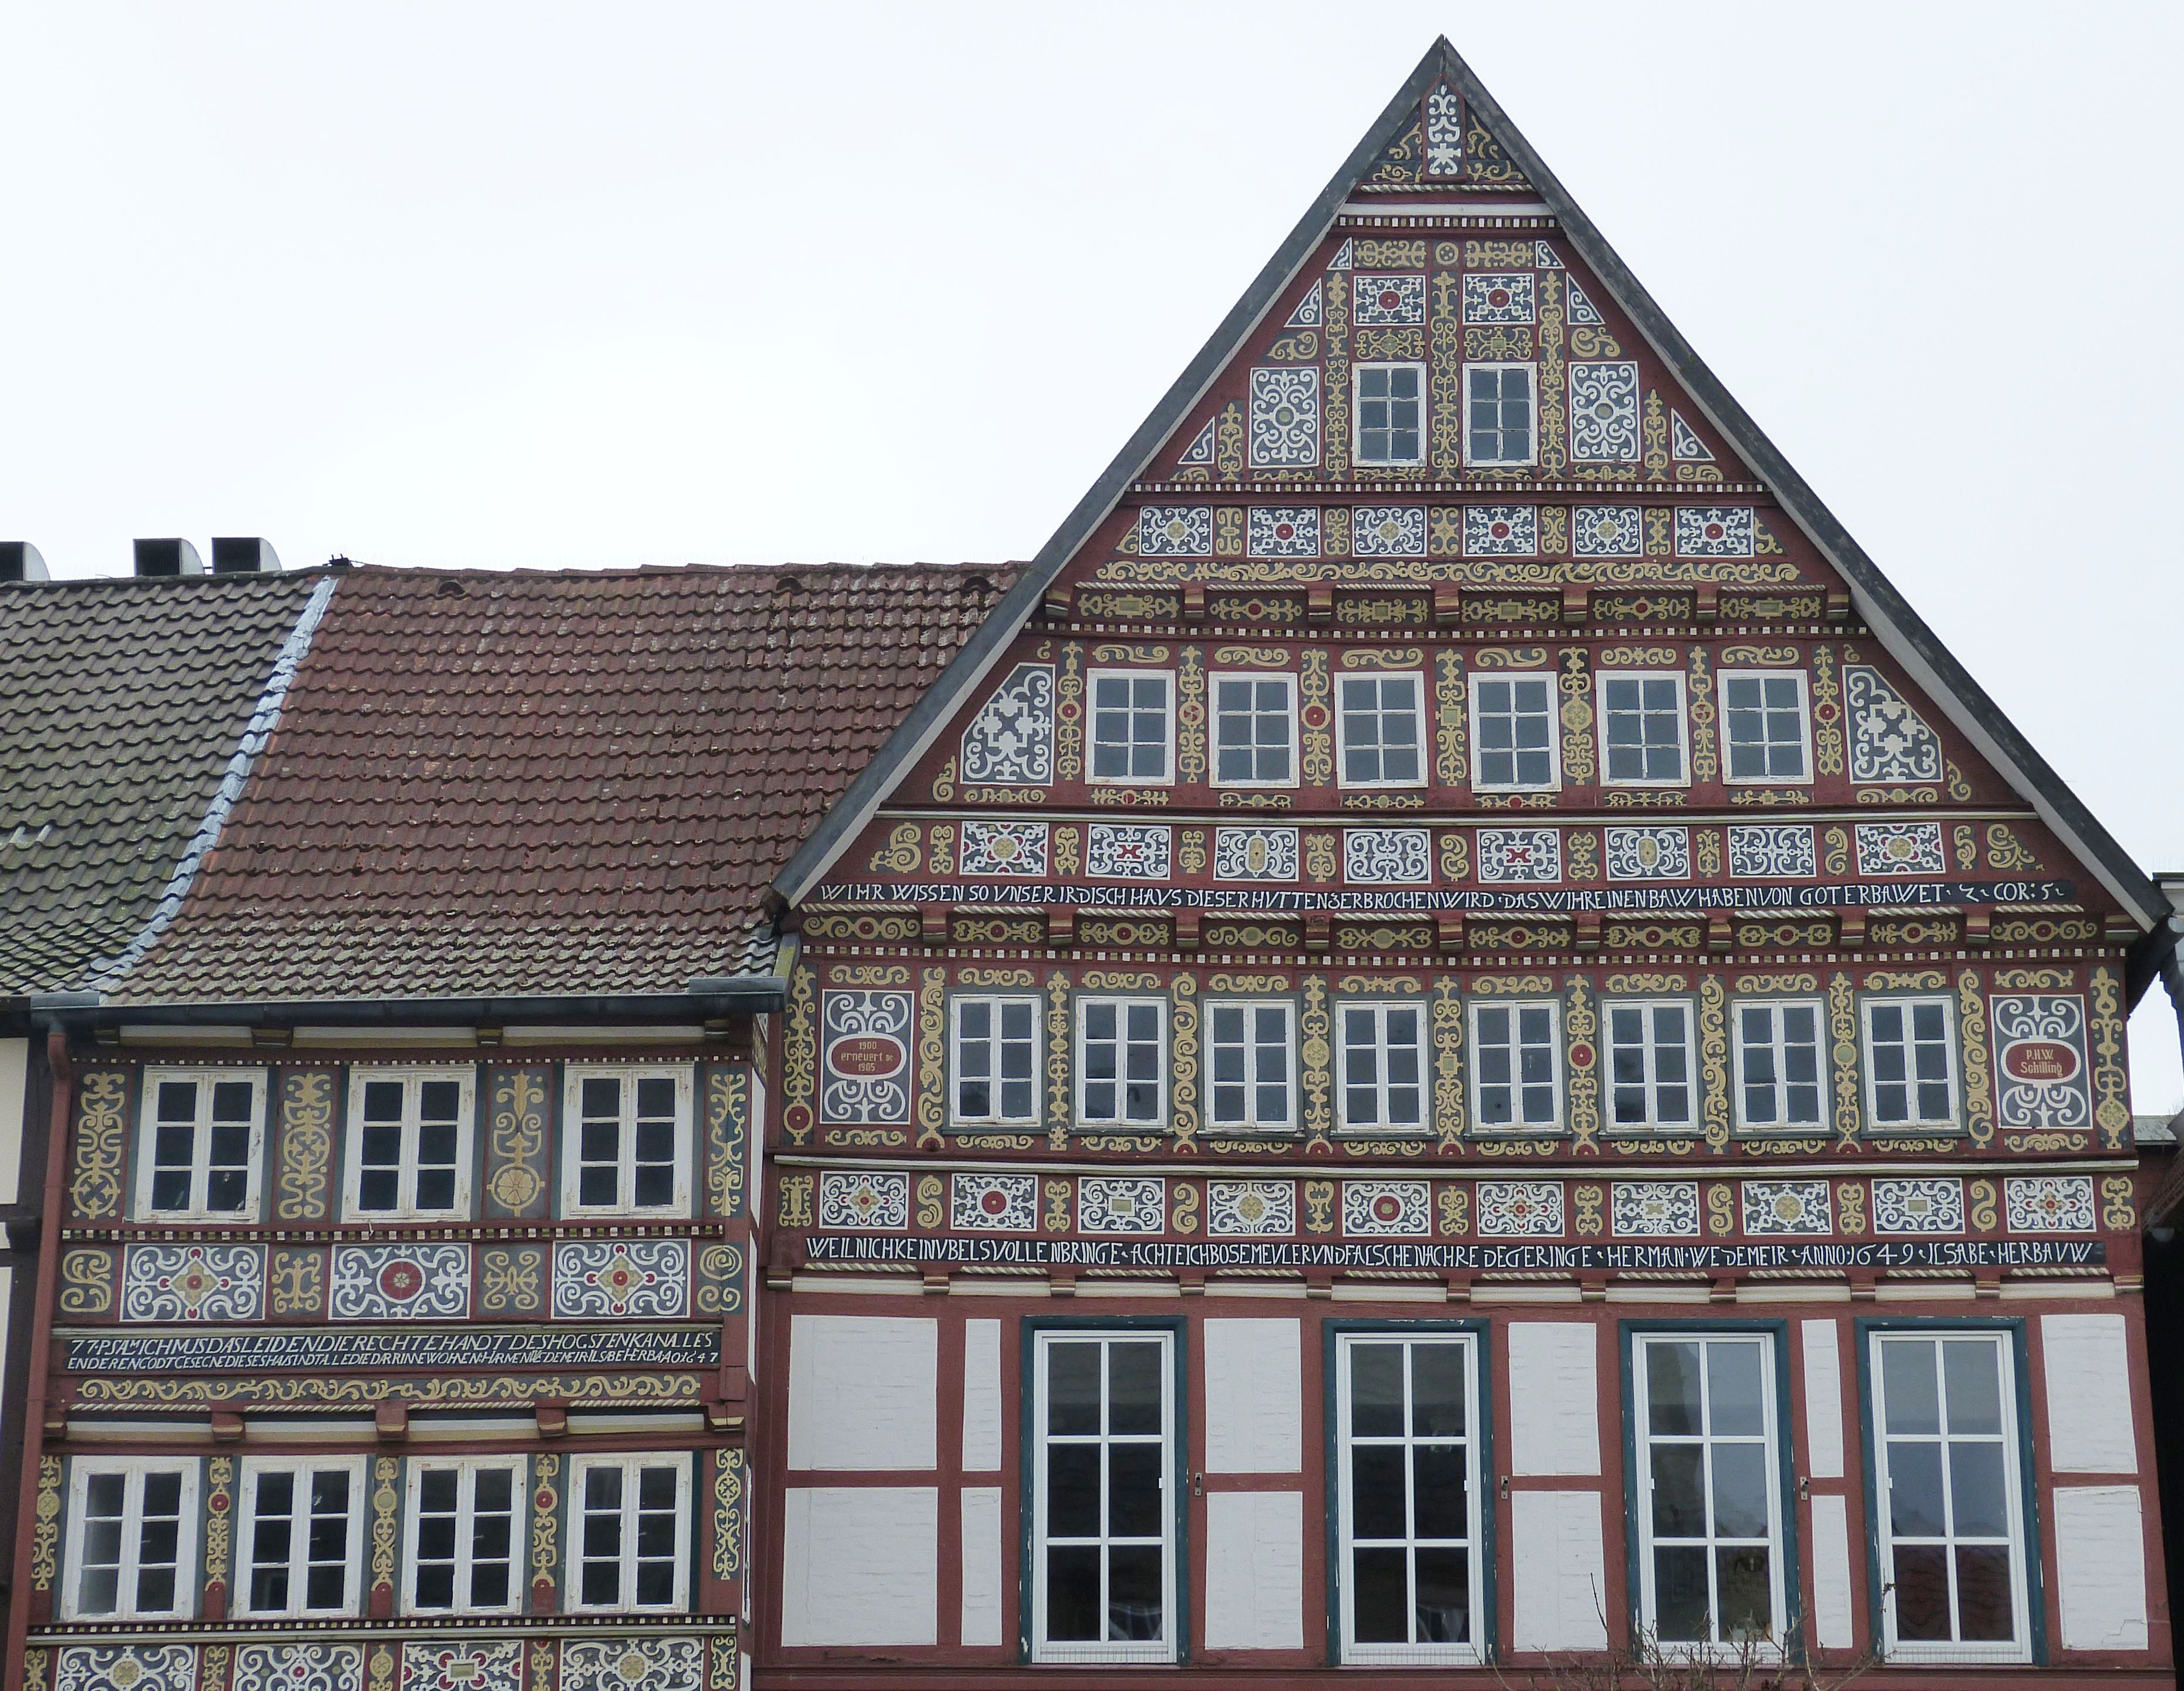
architecture, wood, house, window, roof, building, home, bar, facade, property, old town, estate, historically, lower saxony, fachwerkhaus, truss, timber framed building, residential area, stadthagen